GE E60

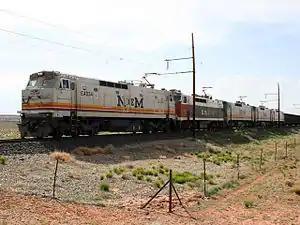
Ex-NdeM E60C-2 No. EA034 leads a train on the Black Mesa and Lake Powell Railroad in 2007

The planned weight of a loaded coal train at the Black Mesa and Lake Powell (BM&LP) was . GE intended that the E60Cs work in multiple, three per train, to handle this load. The BM&LP ordered a total of six locomotives between 1972–1976, allowing it to operate two trains at once. The BM&LP acquired six former Ferrocarriles Nacionales de México E60C-2s after the latter discontinued electric operations in the late 1990s. These displaced the original E60Cs. The Arizona State Railroad Museum of Williams, Arizona took possession of ex-BM&LP E60C 6001 in 2010.